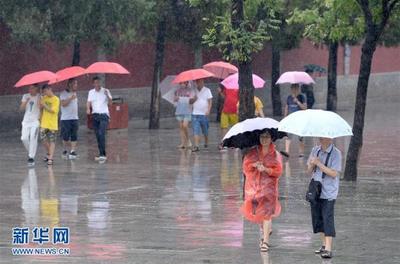
Weather: rain or strom